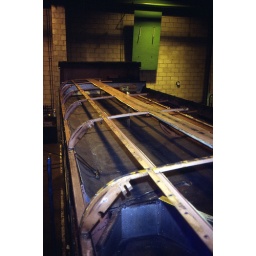
Roof sticks nearly complete. Note the visible upper deck floor together with the back seat box still in place!